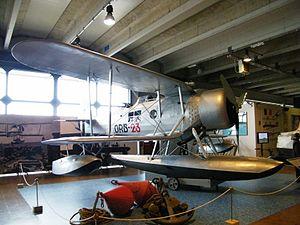
Le IMAM Ro.43 était un avion militaire de la Seconde Guerre mondiale construit en Italie par IMAM.